Markos Botsaris

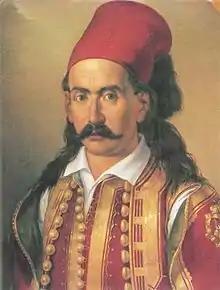
A portrait of Markos Botsaris.

Markos Botsaris (1790 – 21 August 1823) was a Souliot chieftain, general of the Greek revolutionary army and hero of the Greek War of Independence. He played a key role in relieving the First Siege of Missolonghi in 1822–1823 and was awarded the title of General of Western Greece by the revolutionary Greek government. He was killed during the Battle of Karpenisi and was buried in Missolonghi with full honors. Botsaris is among the most revered national heroes in Greece.